Northern bald ibis

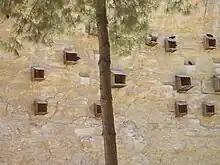
Artificial nests at the Birecik colony

This gregarious species commutes in flocks from the cliff breeding sites or winter roosts to its feeding areas, flying in a V formation. The flocks may contain up to 100 birds in winter. During the breeding season, the ibises regularly forage up to from the colony, and, although steppe not in current cultivation is preferred for feeding, they will also use fallow ground, and occasionally even actively cultivated fields.